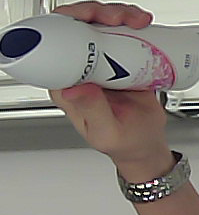
Product: rexona_spray